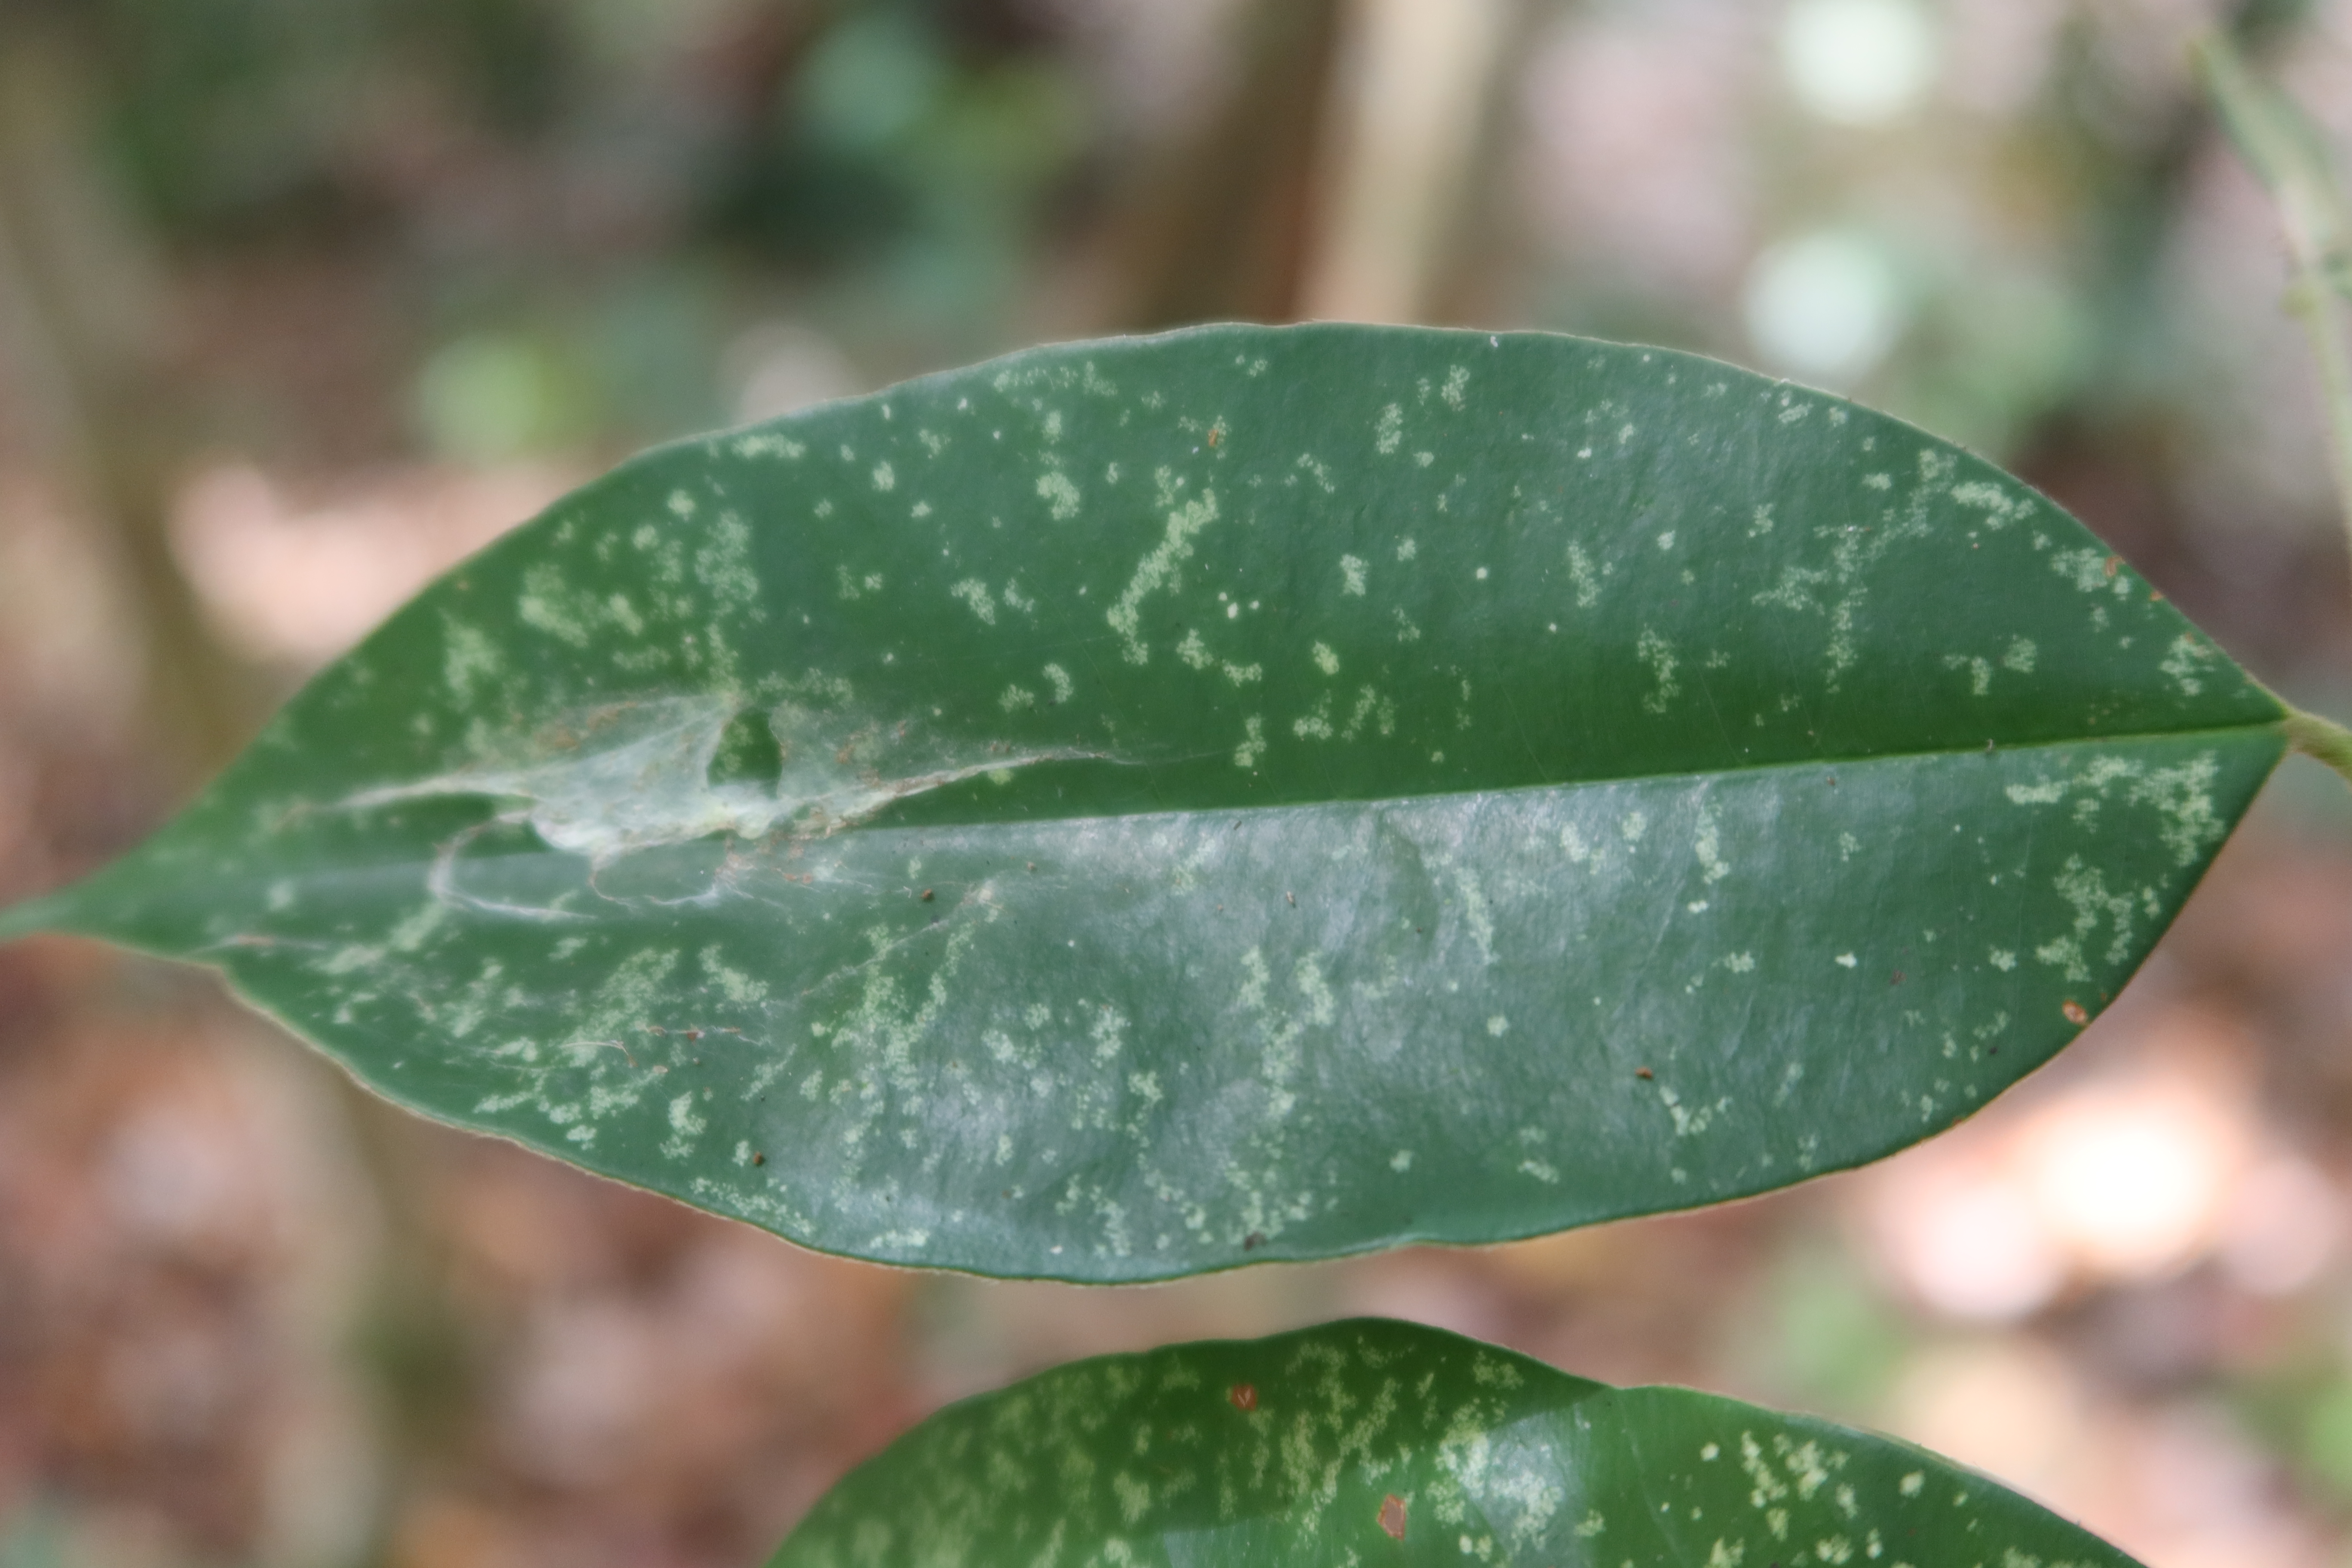
Label: Powdery mildew